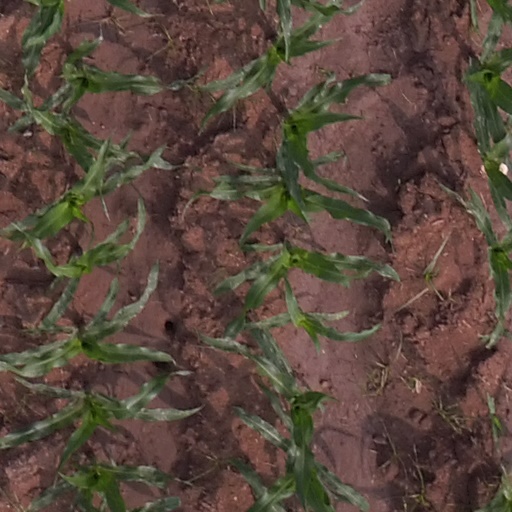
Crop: maize; corn